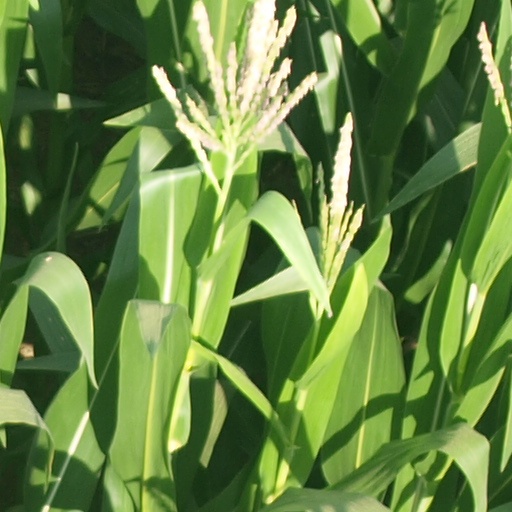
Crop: maize; corn